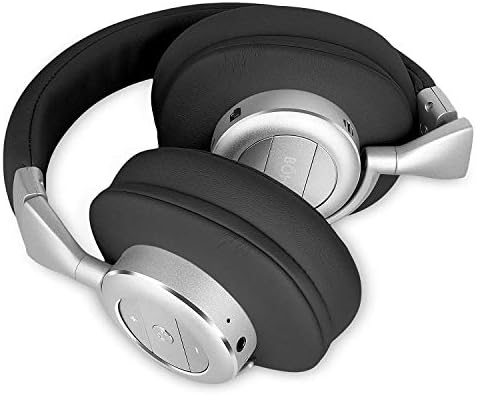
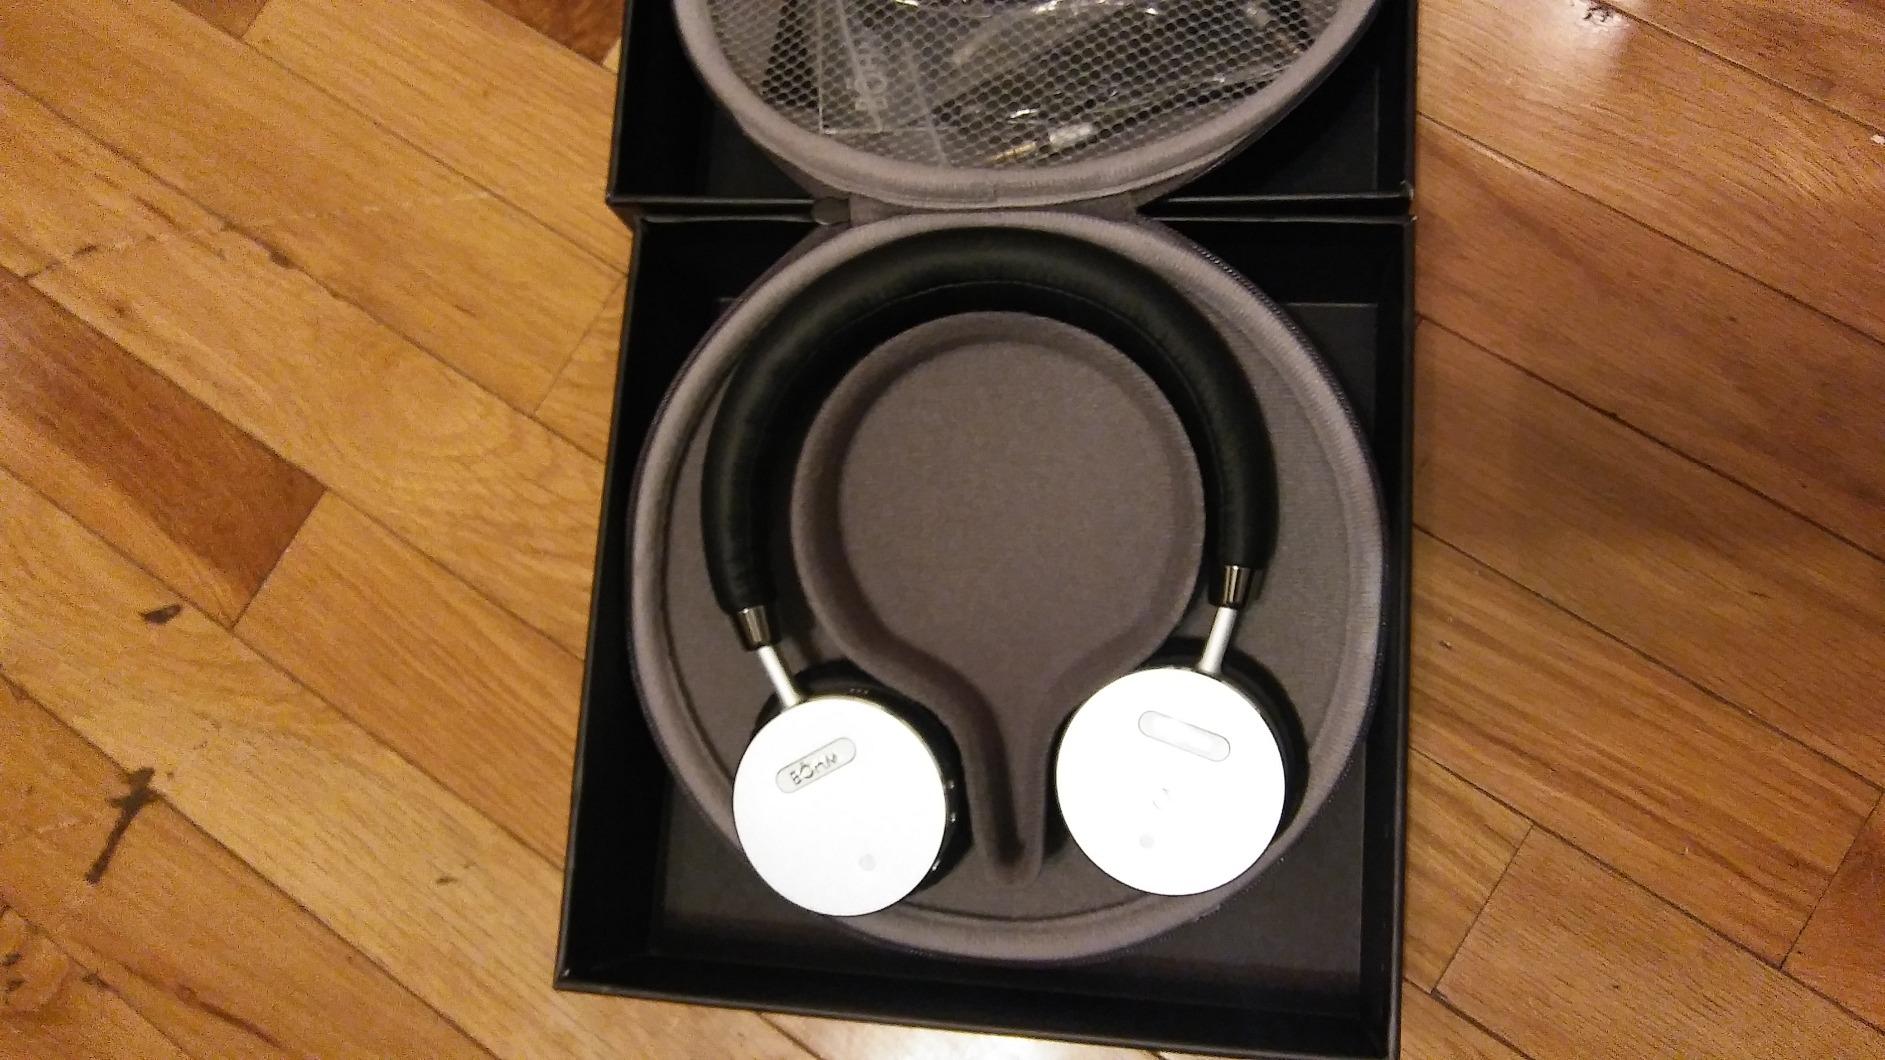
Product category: headphones
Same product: no